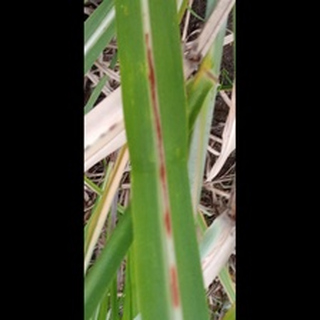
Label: sugarcane_red_rot